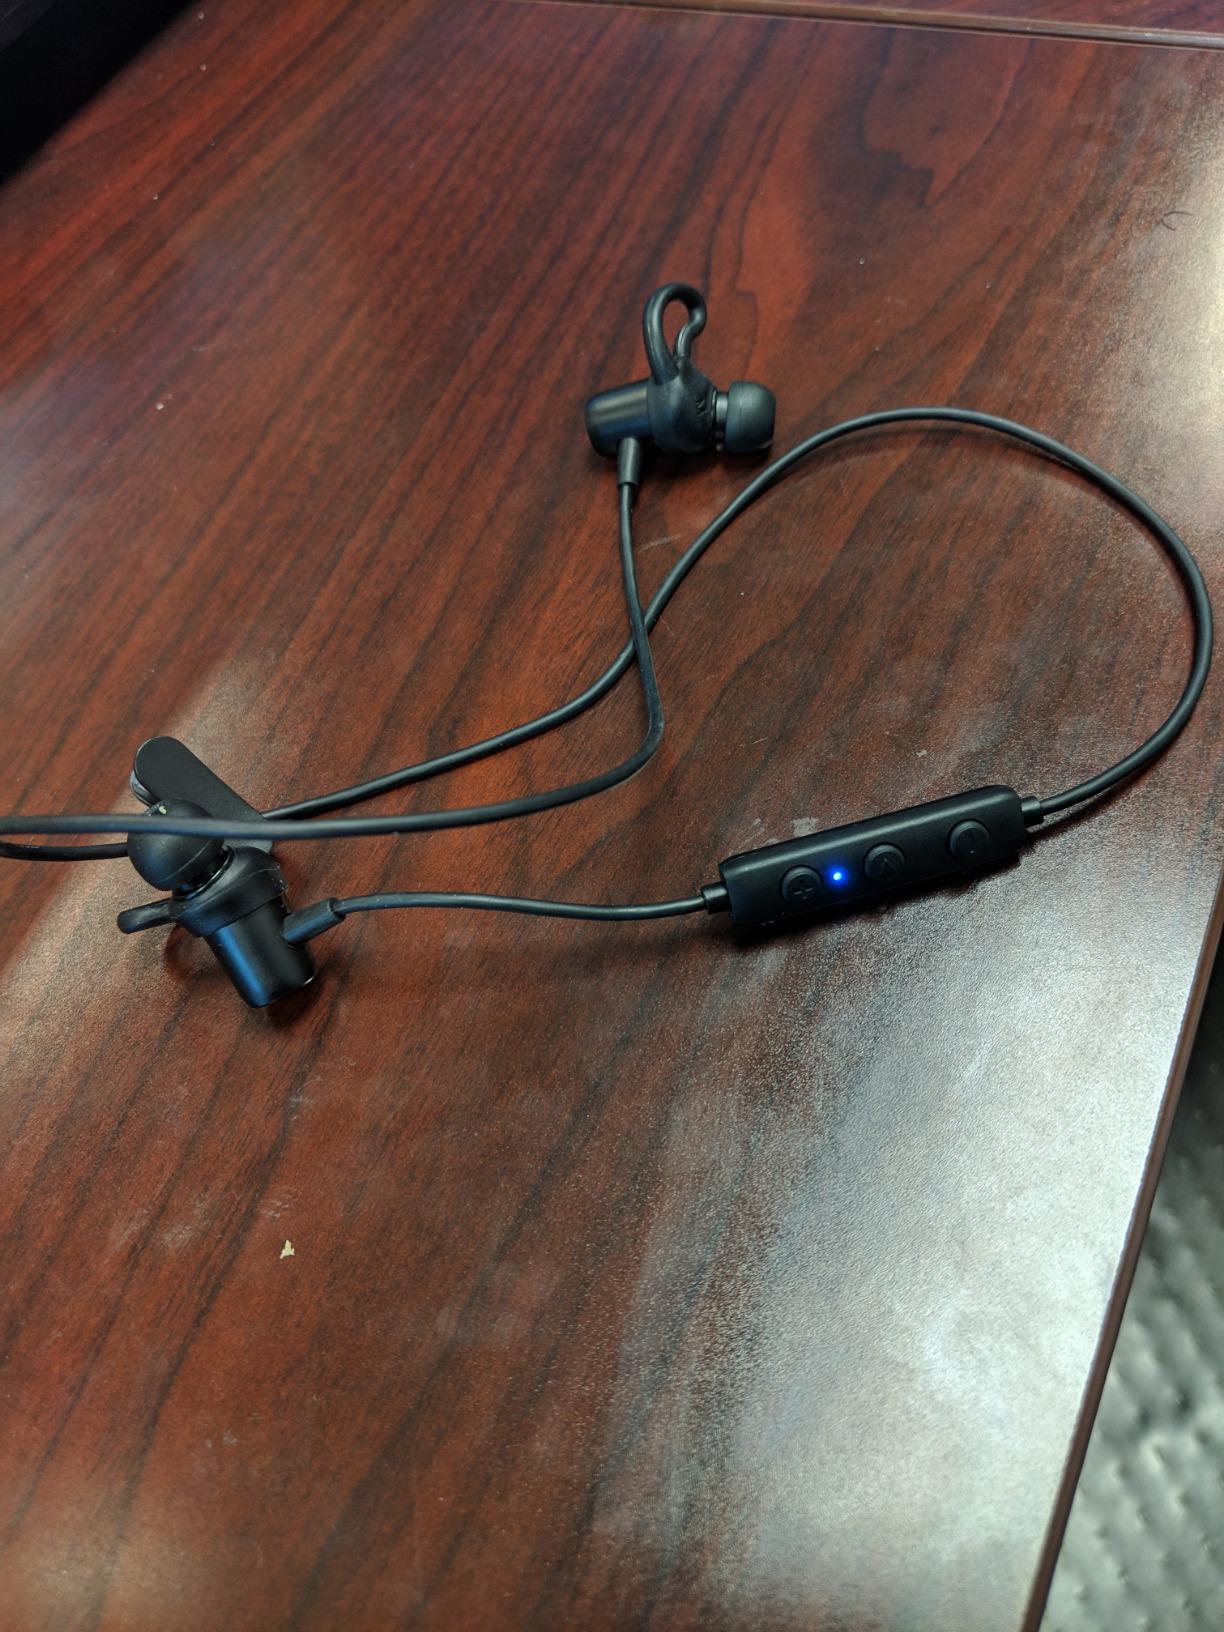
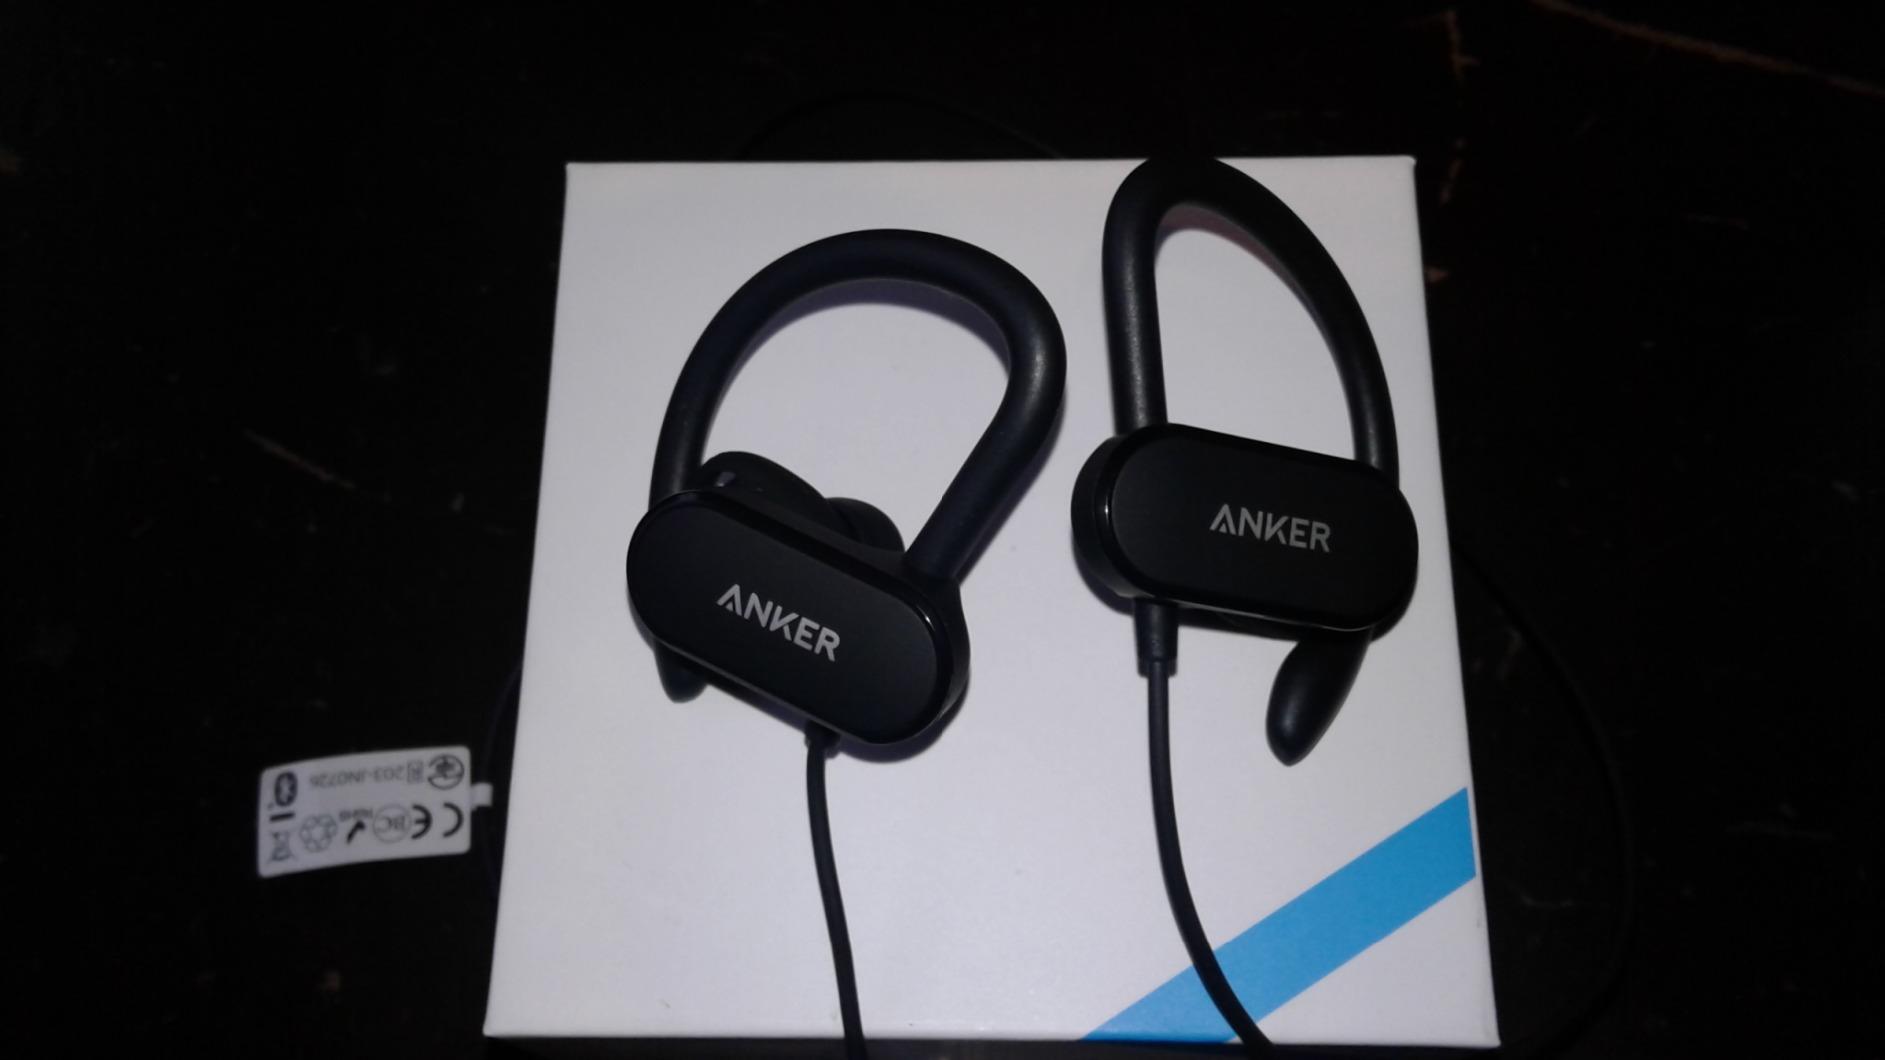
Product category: headphones
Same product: no